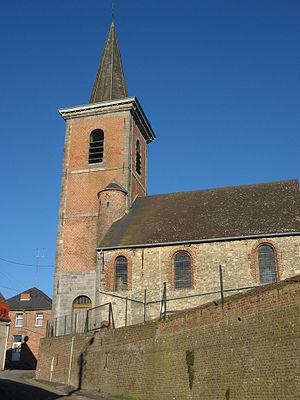
Louvignies-Bavay est une ancienne commune française située dans le département du Nord et la région Hauts-de-France. Elle est rattachée à la commune de Bavay depuis 1946.
Bavay est une commune française située dans le département du Nord, en région Hauts-de-France.